Korach (parashah)

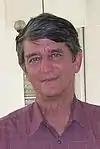
Kugel

Maimonides explained the laws governing the redemption of a firstborn son ("pidyon haben") in Numbers 18:15–16. Maimonides taught that it is a positive commandment for every Jewish man to redeem his son who is the firstborn of a Jewish mother, as Exodus 34:19 says, "All first issues of the womb are mine," and Numbers 18:15 says, "And you shall surely redeem a firstborn man." Maimonides taught that a mother is not obligated to redeem her son. If a father fails to redeem his son, when the son comes of age, he is obligated to redeem himself. If it is necessary for a man to redeem both himself and his son, he should redeem himself first and then his son. If he only has enough money for one redemption, he should redeem himself. A person who redeems his son recites the blessing: "Blessed are You . . . who sanctified us with His commandments and commanded us concerning the redemption of a son." Afterwards, he recites the "shehecheyanu" blessing and then gives the redemption money to the Cohen. If a man redeems himself, he should recite the blessing: "Blessed . . . who commanded us to redeem the firstborn" and he should recite the "shehecheyanu" blessing. The father may pay the redemption in silver or in movable property that has financial worth like that of silver coins. If the Cohen desires to return the redemption to the father, he may. The father should not, however, give it to the Cohen with the intent that he return it. The father must give it to the Cohen with the resolution that he is giving him a present without any reservations. Cohens and Levites are exempt from the redemption of their firstborn, as they served as the redemption of the Israelites' firstborn in the desert. One born to a woman of a priestly or Levite family is exempt, for the matter is dependent on the mother, as indicated by Exodus 13:2 and Numbers 3:12. A baby born by Caesarian section and any subsequent birth are exempt: the first because it did not emerge from the womb, and the second, because it was preceded by another birth. The obligation for redemption takes effect when the baby completes 30 days of life, as Numbers 18:16 says, "And those to be redeemed should be redeemed from the age of a month."